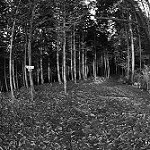
Label: B & W